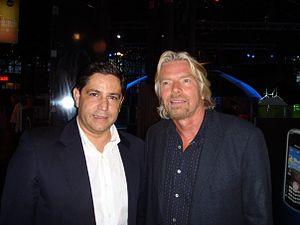
Homme d' affaires
Mário Nuno Santos Ferreira est un homme d'affaires Portugais né en 1968, entrepreneur dans les secteurs du tourisme, de l'hôtellerie, de l'immobilier et de la photographie, entre autres.